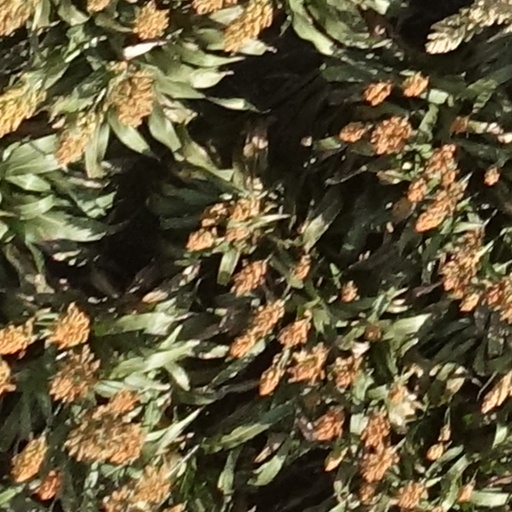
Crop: sorghum